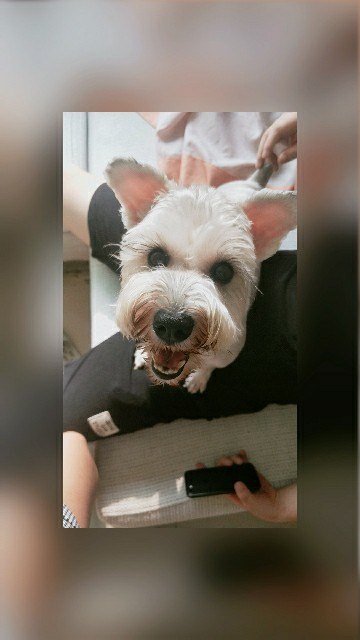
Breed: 2342-n000102-miniature_schnauzer